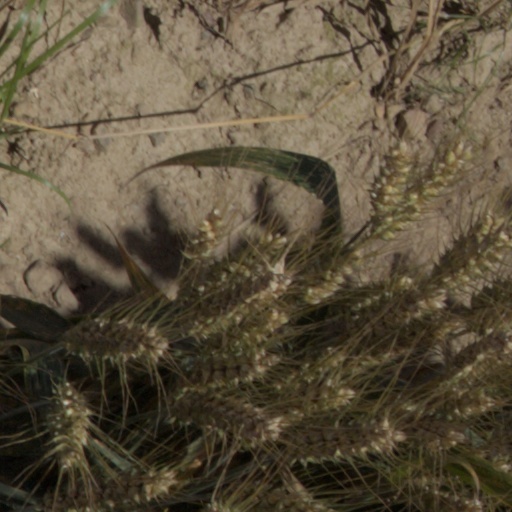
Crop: wheat